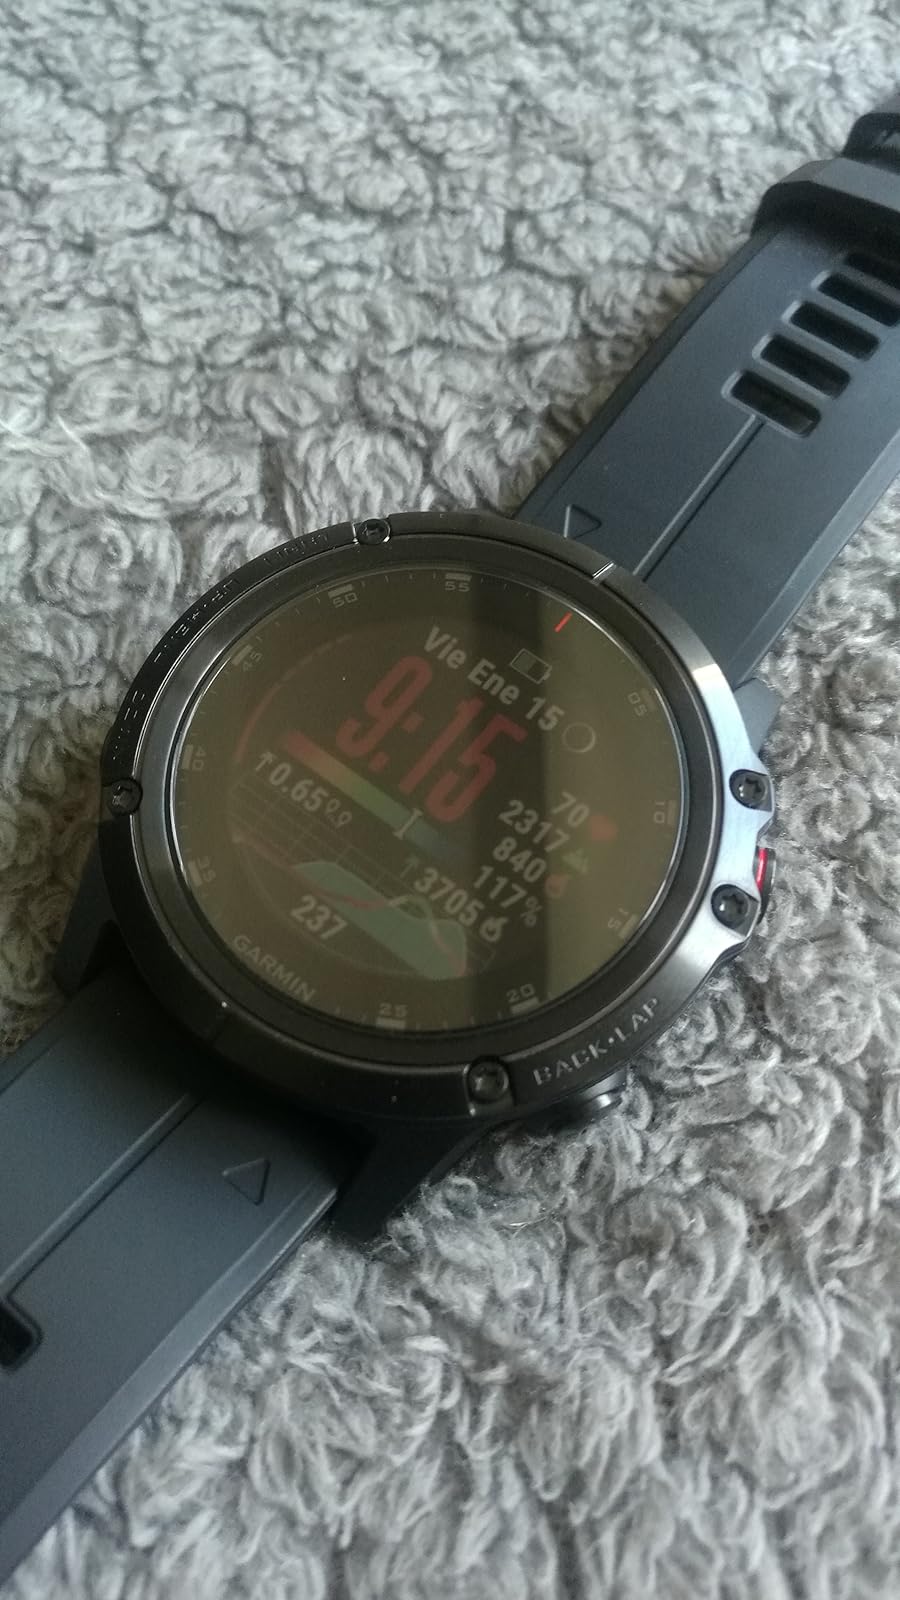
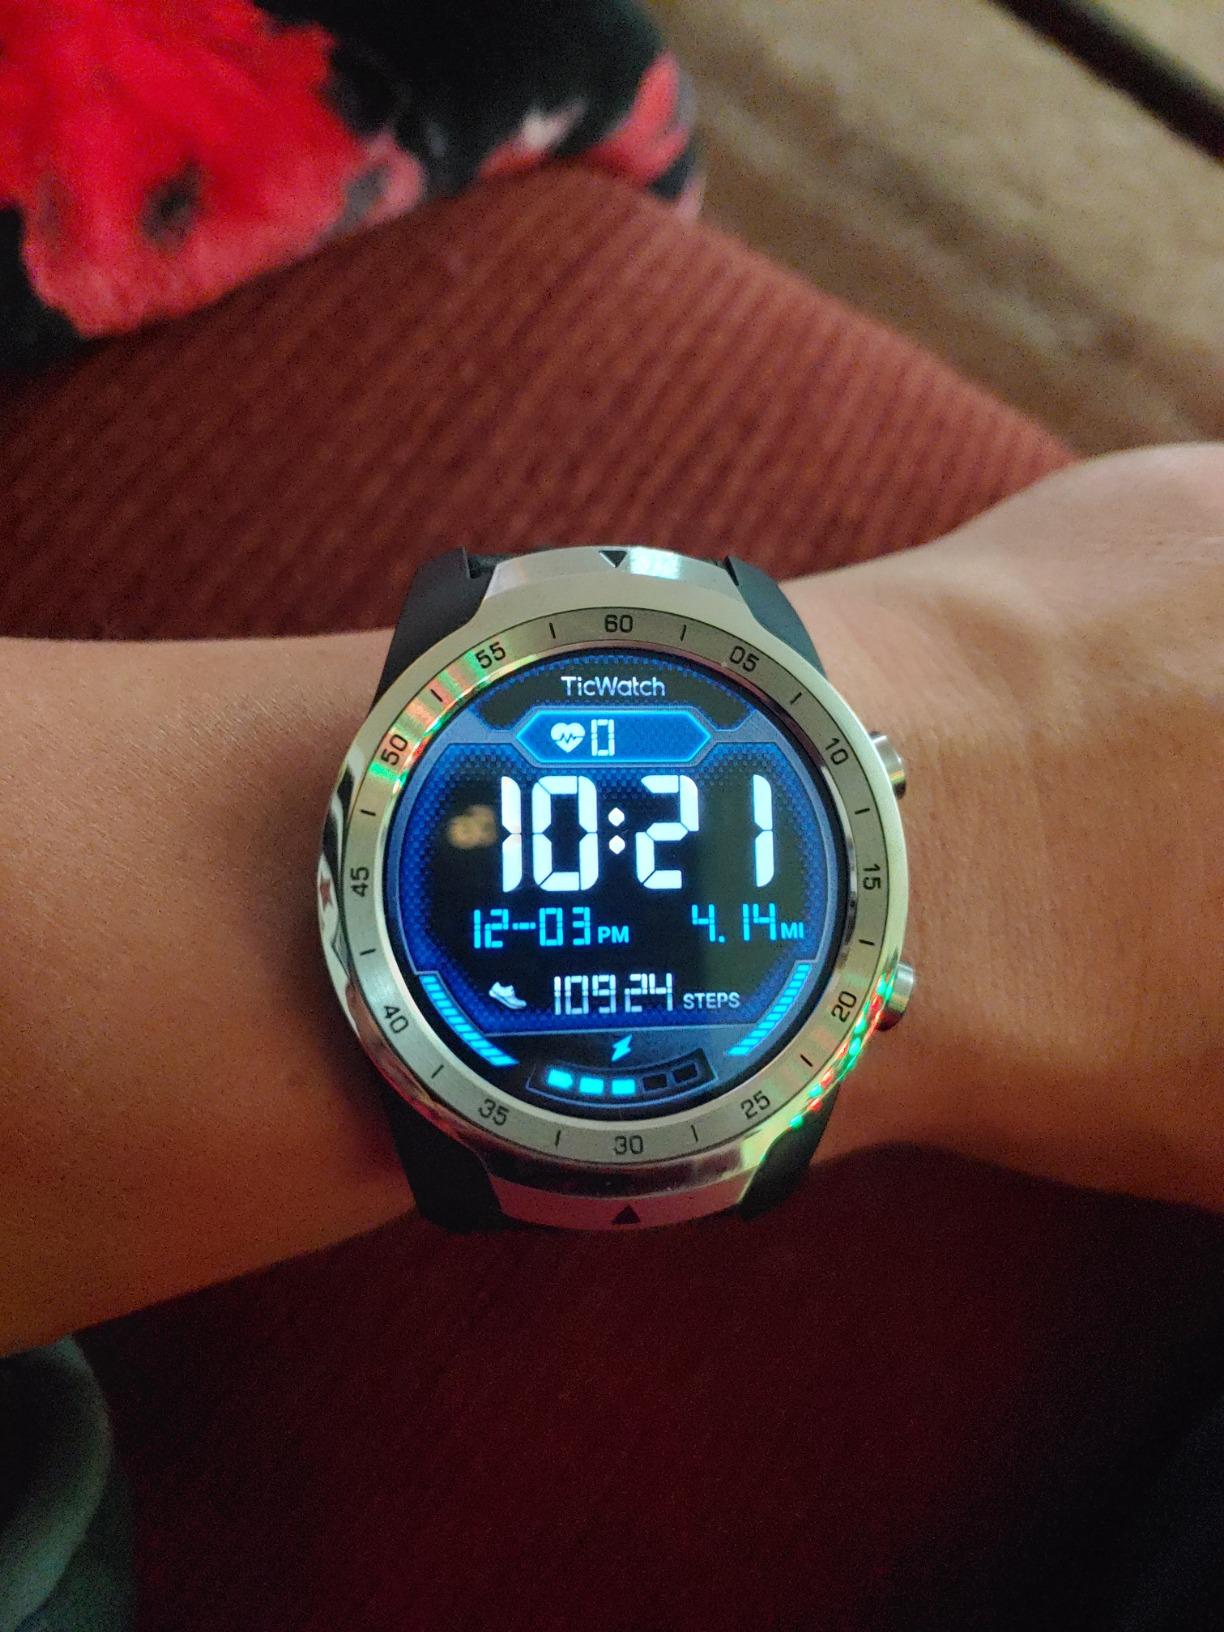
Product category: smartwatch
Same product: no